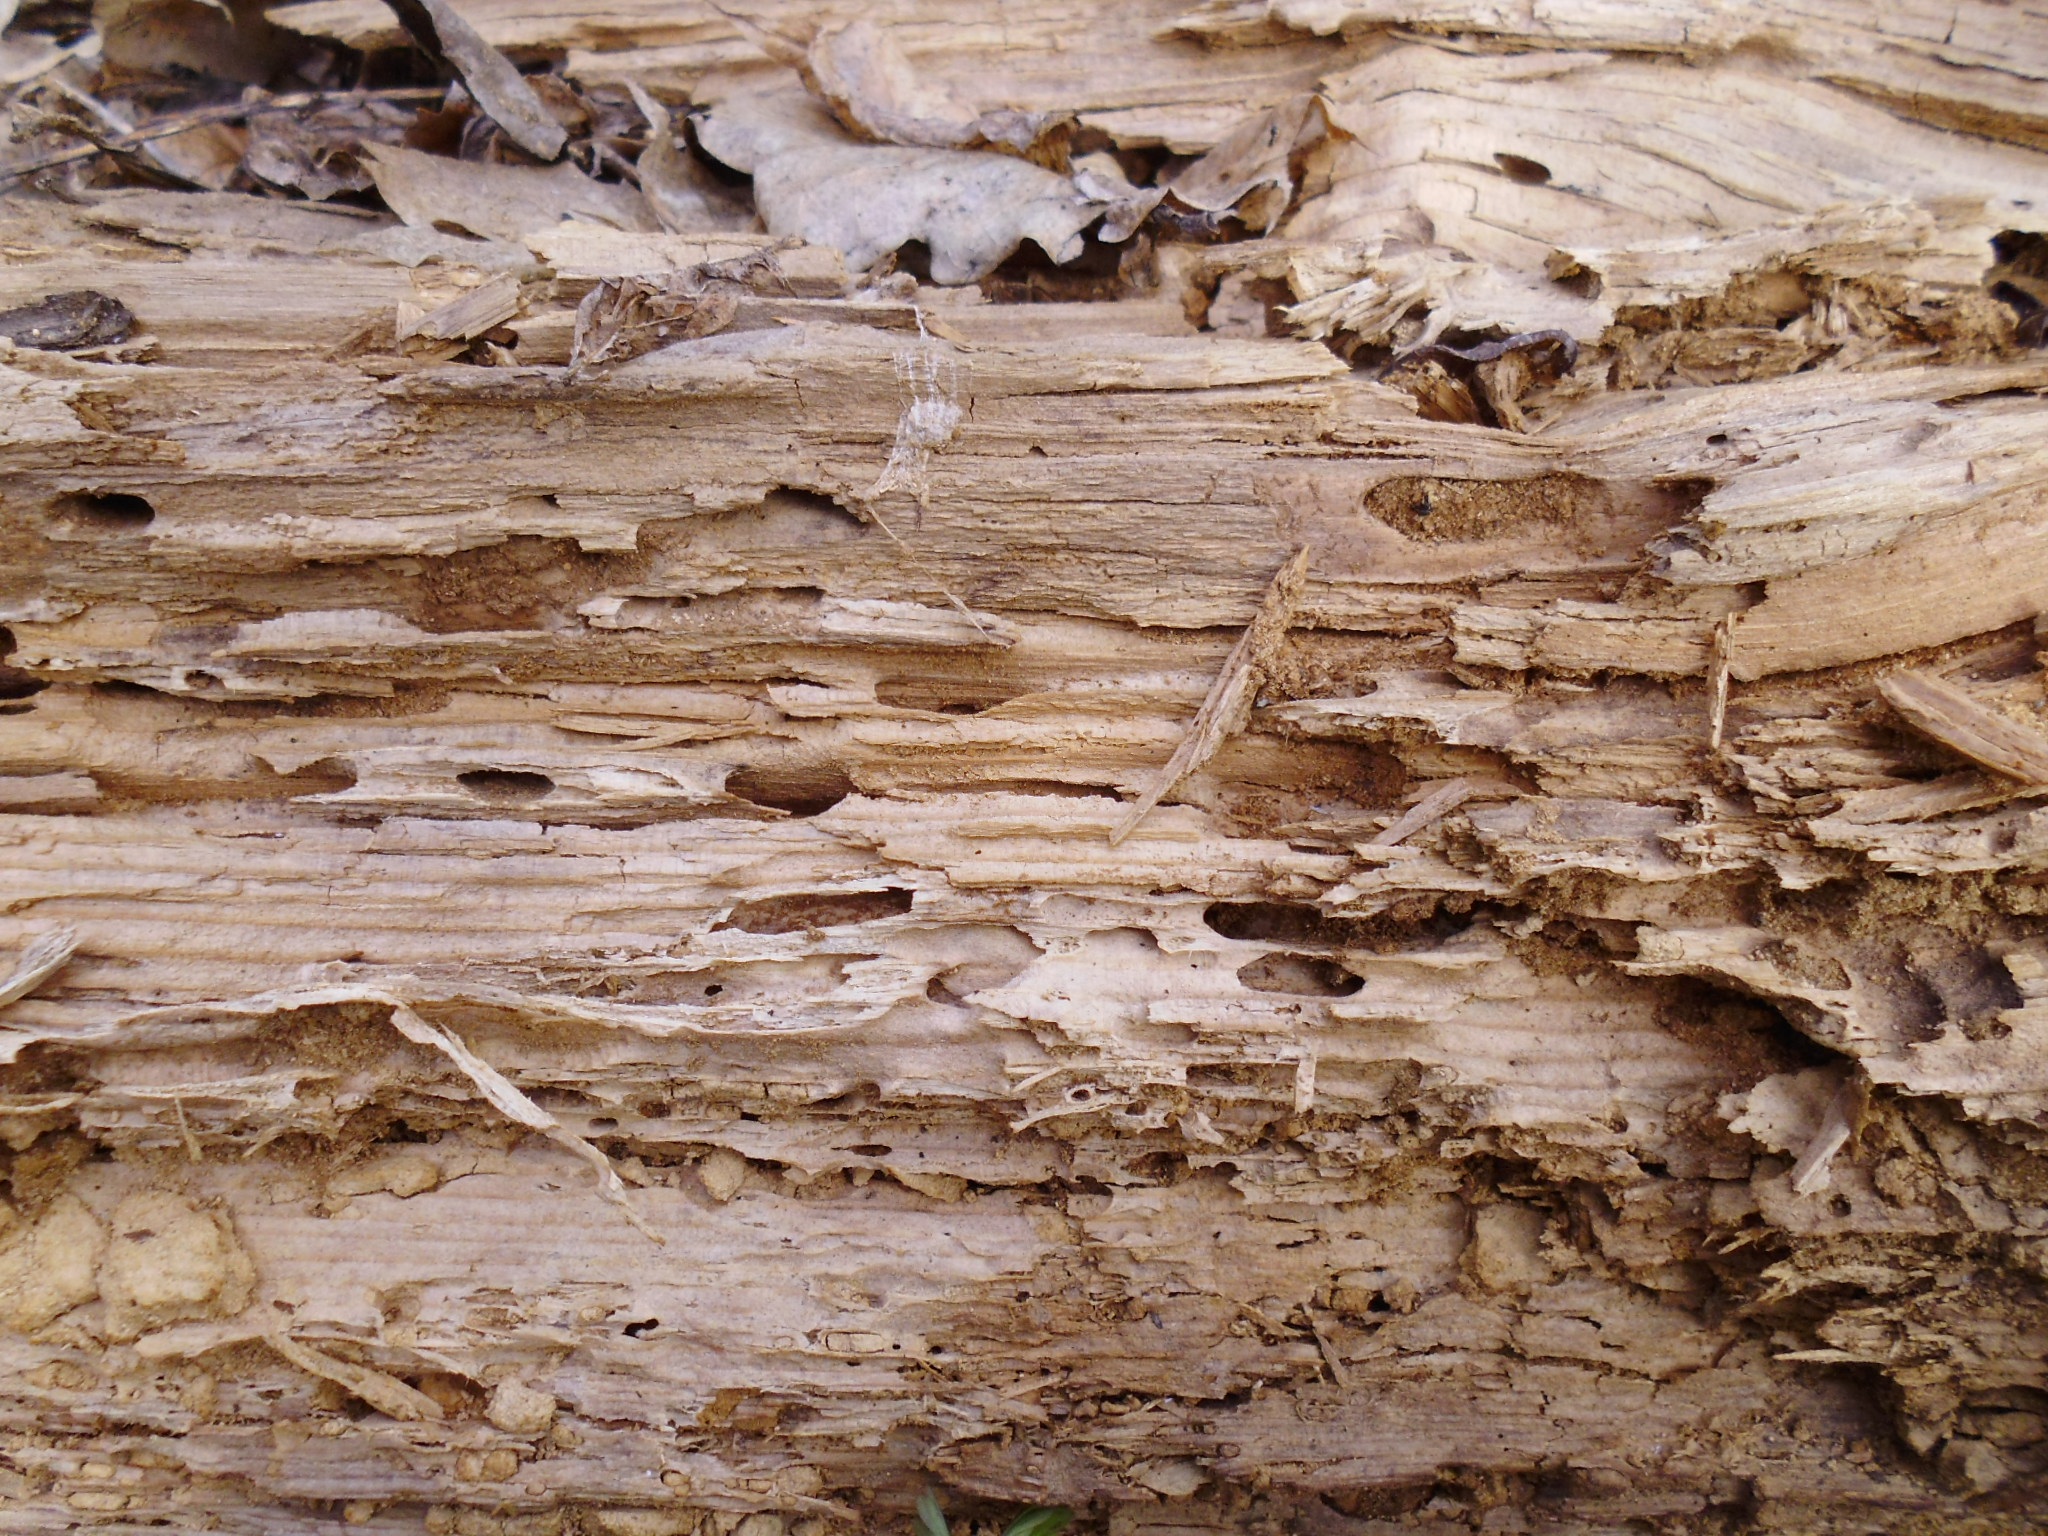
tree, rock, wood, texture, trunk, old, formation, soil, stone wall, terrain, lumber, geology, bedrock, old tree, woody plant, the old tree, mouldering